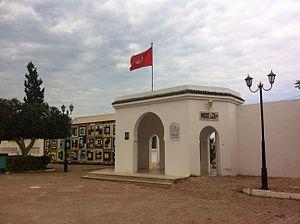
Porche d'entrée du musée archéologique de Lamta, Tunisie.
La Tunisie compte de nombreux musées répartis sur l'ensemble de son territoire et couvrant tous les aspects historiques et culturels du pays.
Le musée archéologique de Lamta est un musée tunisien situé dans la ville de Lamta.